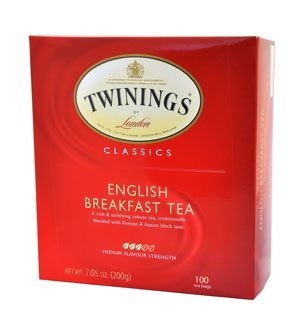
Item Name: Twinings Classics English Breakfast Black Tea, 100 Tea Bags
Bullet Point 1: NET WT 7.05 oz (200g)
Bullet Point 2: 100 Individually Wrapped Tea Bags
Bullet Point 3: A rich & satisfying robust black tea. The robust, malty character of this tea comes from pure Assam and Kenyan tea leaves grown in India.
Bullet Point 4: Tea Is A Natural Source Of Antioxidants
Bullet Point 5: Kosher
Product Description: Twinings English Breakfast Tea was originally blended to complement the traditional, hearty English Breakfast, from which its name derives. The refreshing and invigorating flavor makes English Breakfast one of the of the most popular black teas to drink at any time or occasion - not just for breakfast. English Breakfast can be enjoyed with or without milk, sweetened or unsweetened - the choice is yours.
Value: 100.0
Unit: Count

Price: 9.19